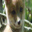
Label: fox